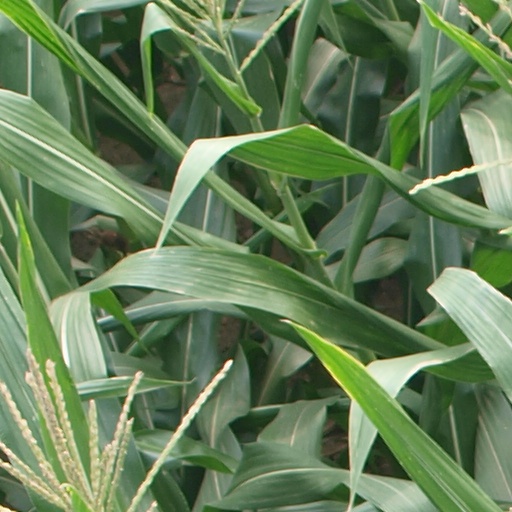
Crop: maize; corn